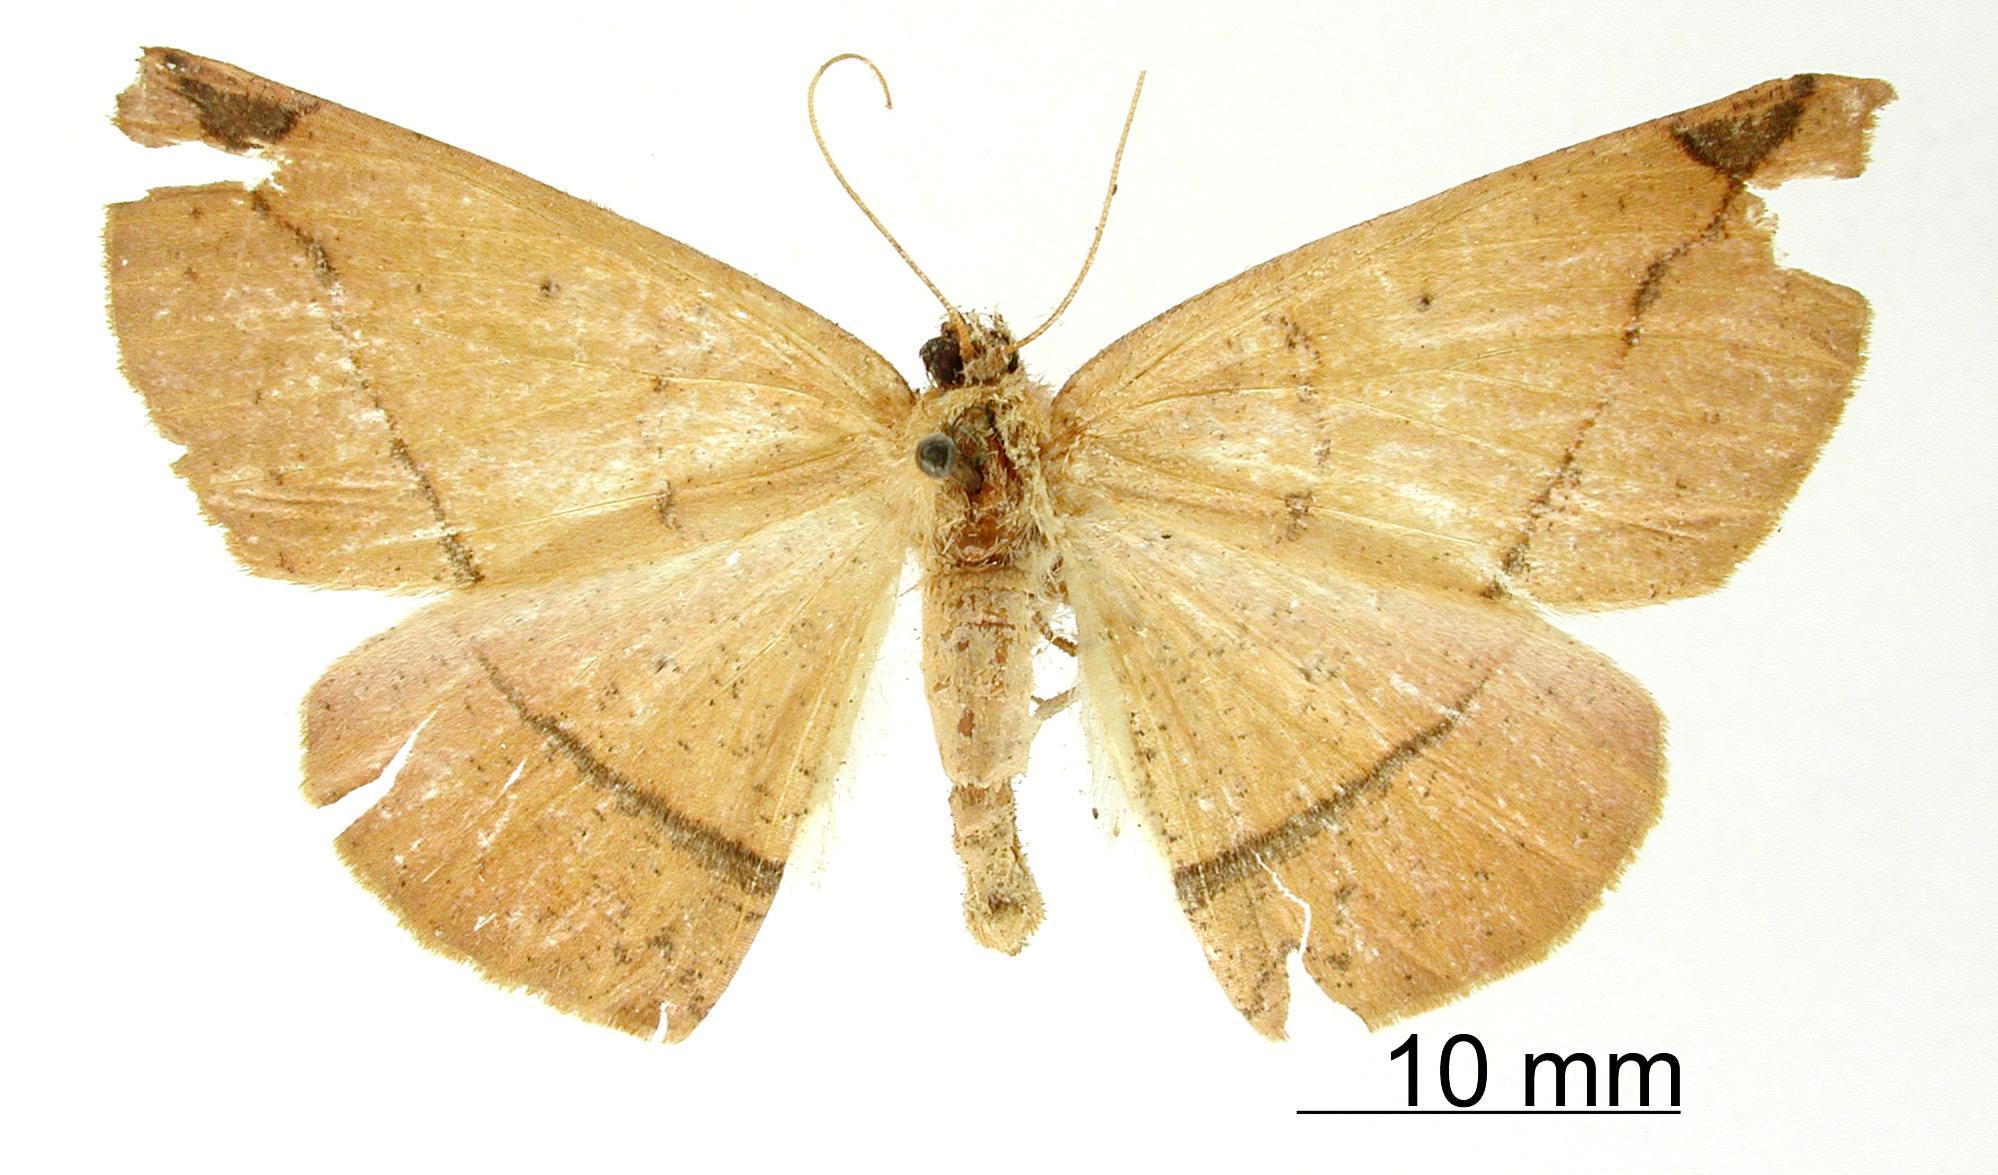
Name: Herbita divisa
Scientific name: Herbita divisa Schaus, 1911
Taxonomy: Animalia, Arthropoda, Insecta, Lepidoptera, Geometridae, Ennominae
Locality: Mount Poas, Costa Rica, Costa Rica